2015 in Liberia

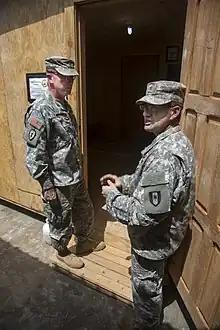
U. S. army personnel touring the U.S. Army Ebola testing lab in Greenville, Liberia.

The following lists events that happened during 2015 in Liberia.